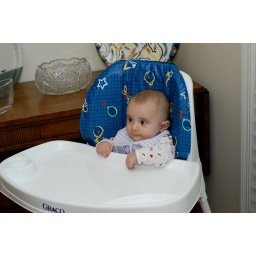
JP in her big girl chair at the Shabbat table